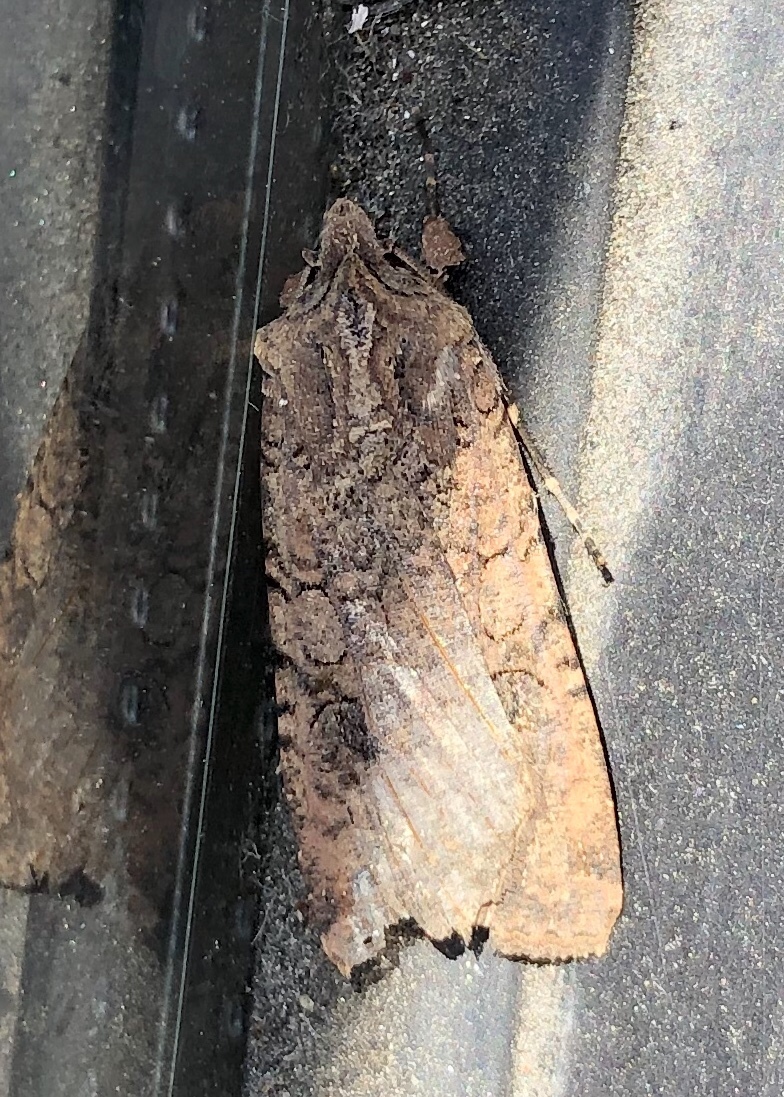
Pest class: cutworms